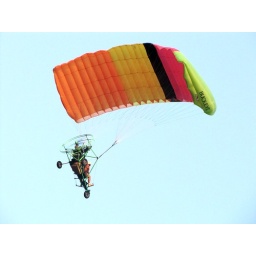
Flying over the car on our way home tonight.